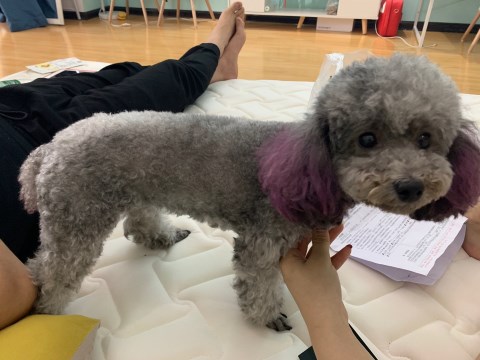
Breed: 2925-n000114-toy_poodle